Córdoba, Spain

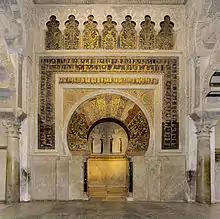
Mihrab of the Great Mosque

Historians' estimations of Córdoba's population during the 9th century range from 75,000 to 160,000. The ruthless repression of the 818 revolt in the southern suburb of Córdoba led to the destruction of the place. In the 10th and 11th centuries Córdoba was one of the most advanced cities in the world, and a great cultural, political, financial and economic centre.